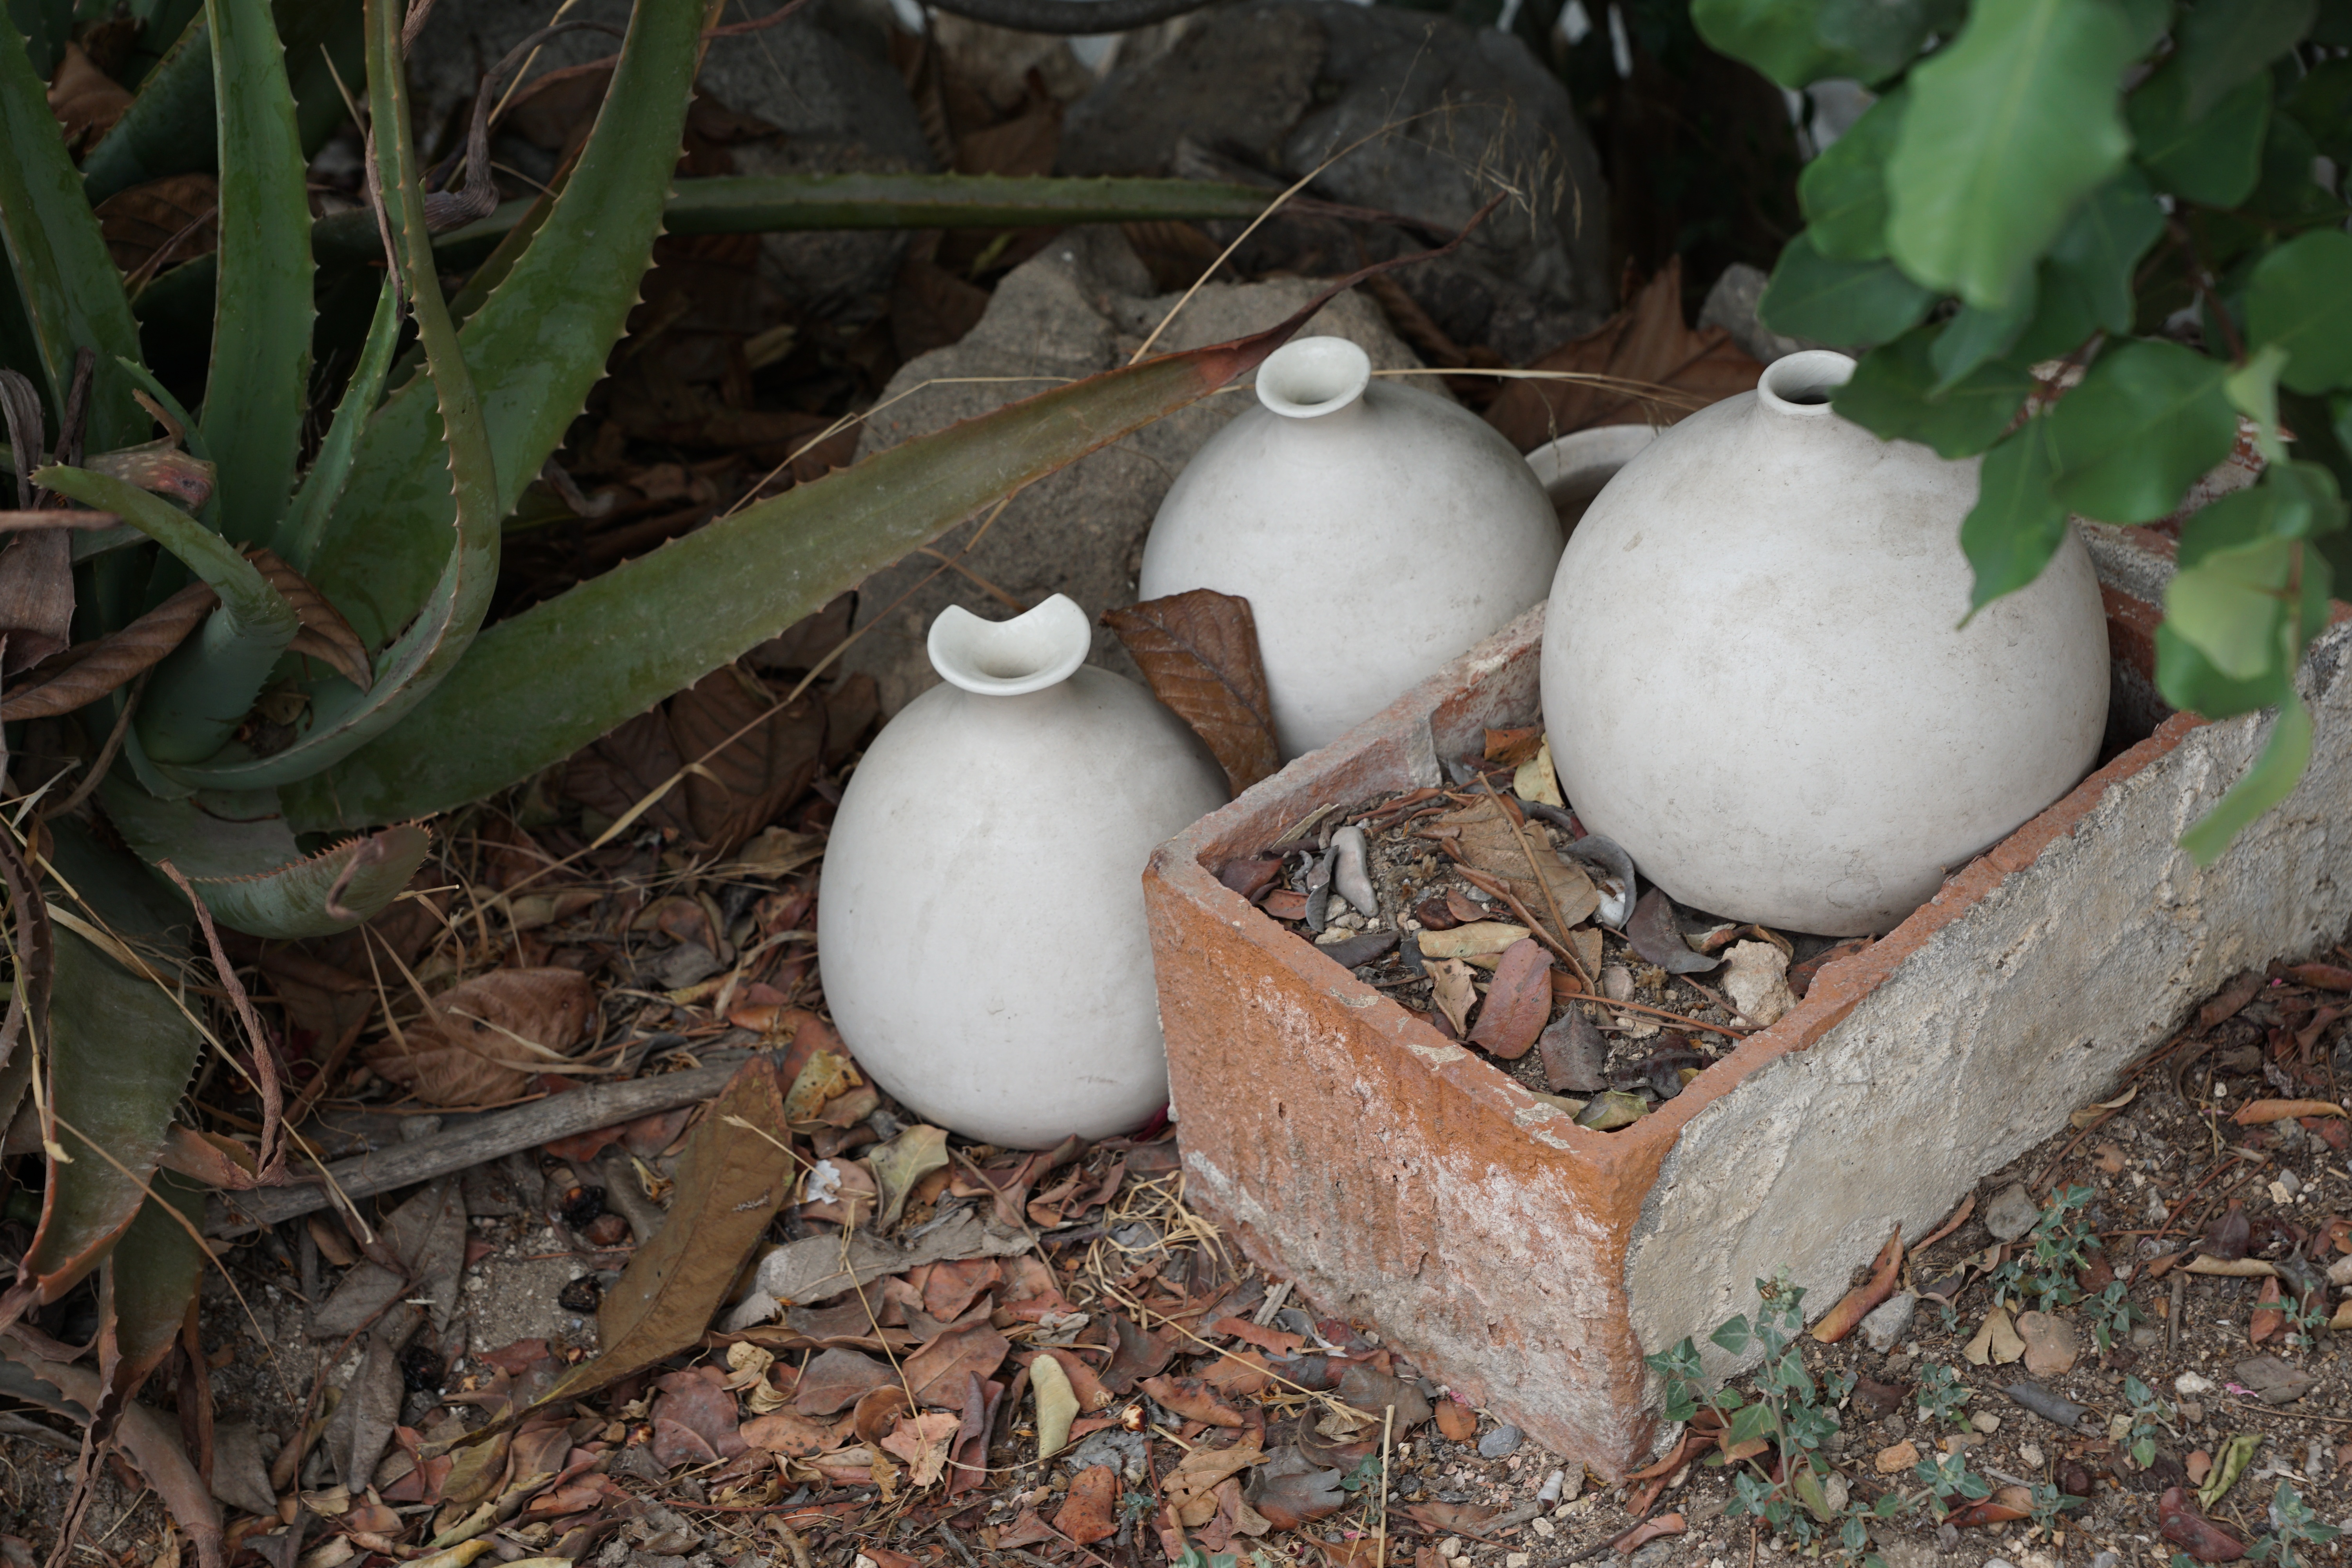
bird, pot, wildlife, vase, fauna, art, sound, nest, water bird